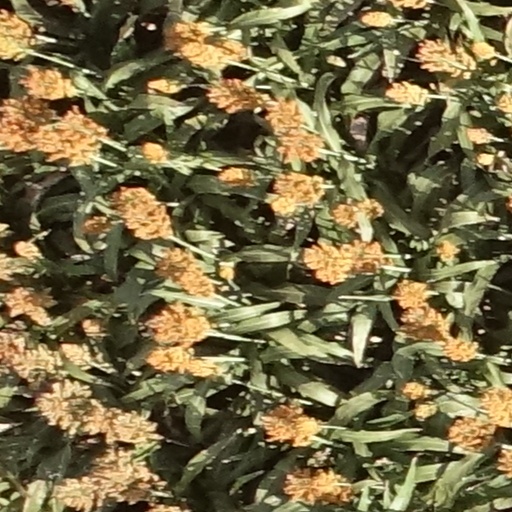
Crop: sorghum